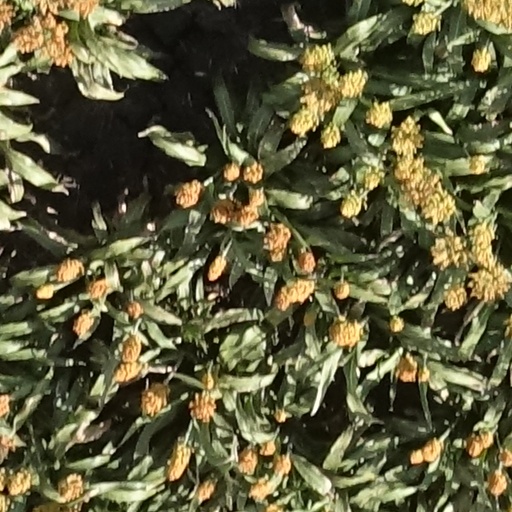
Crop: sorghum